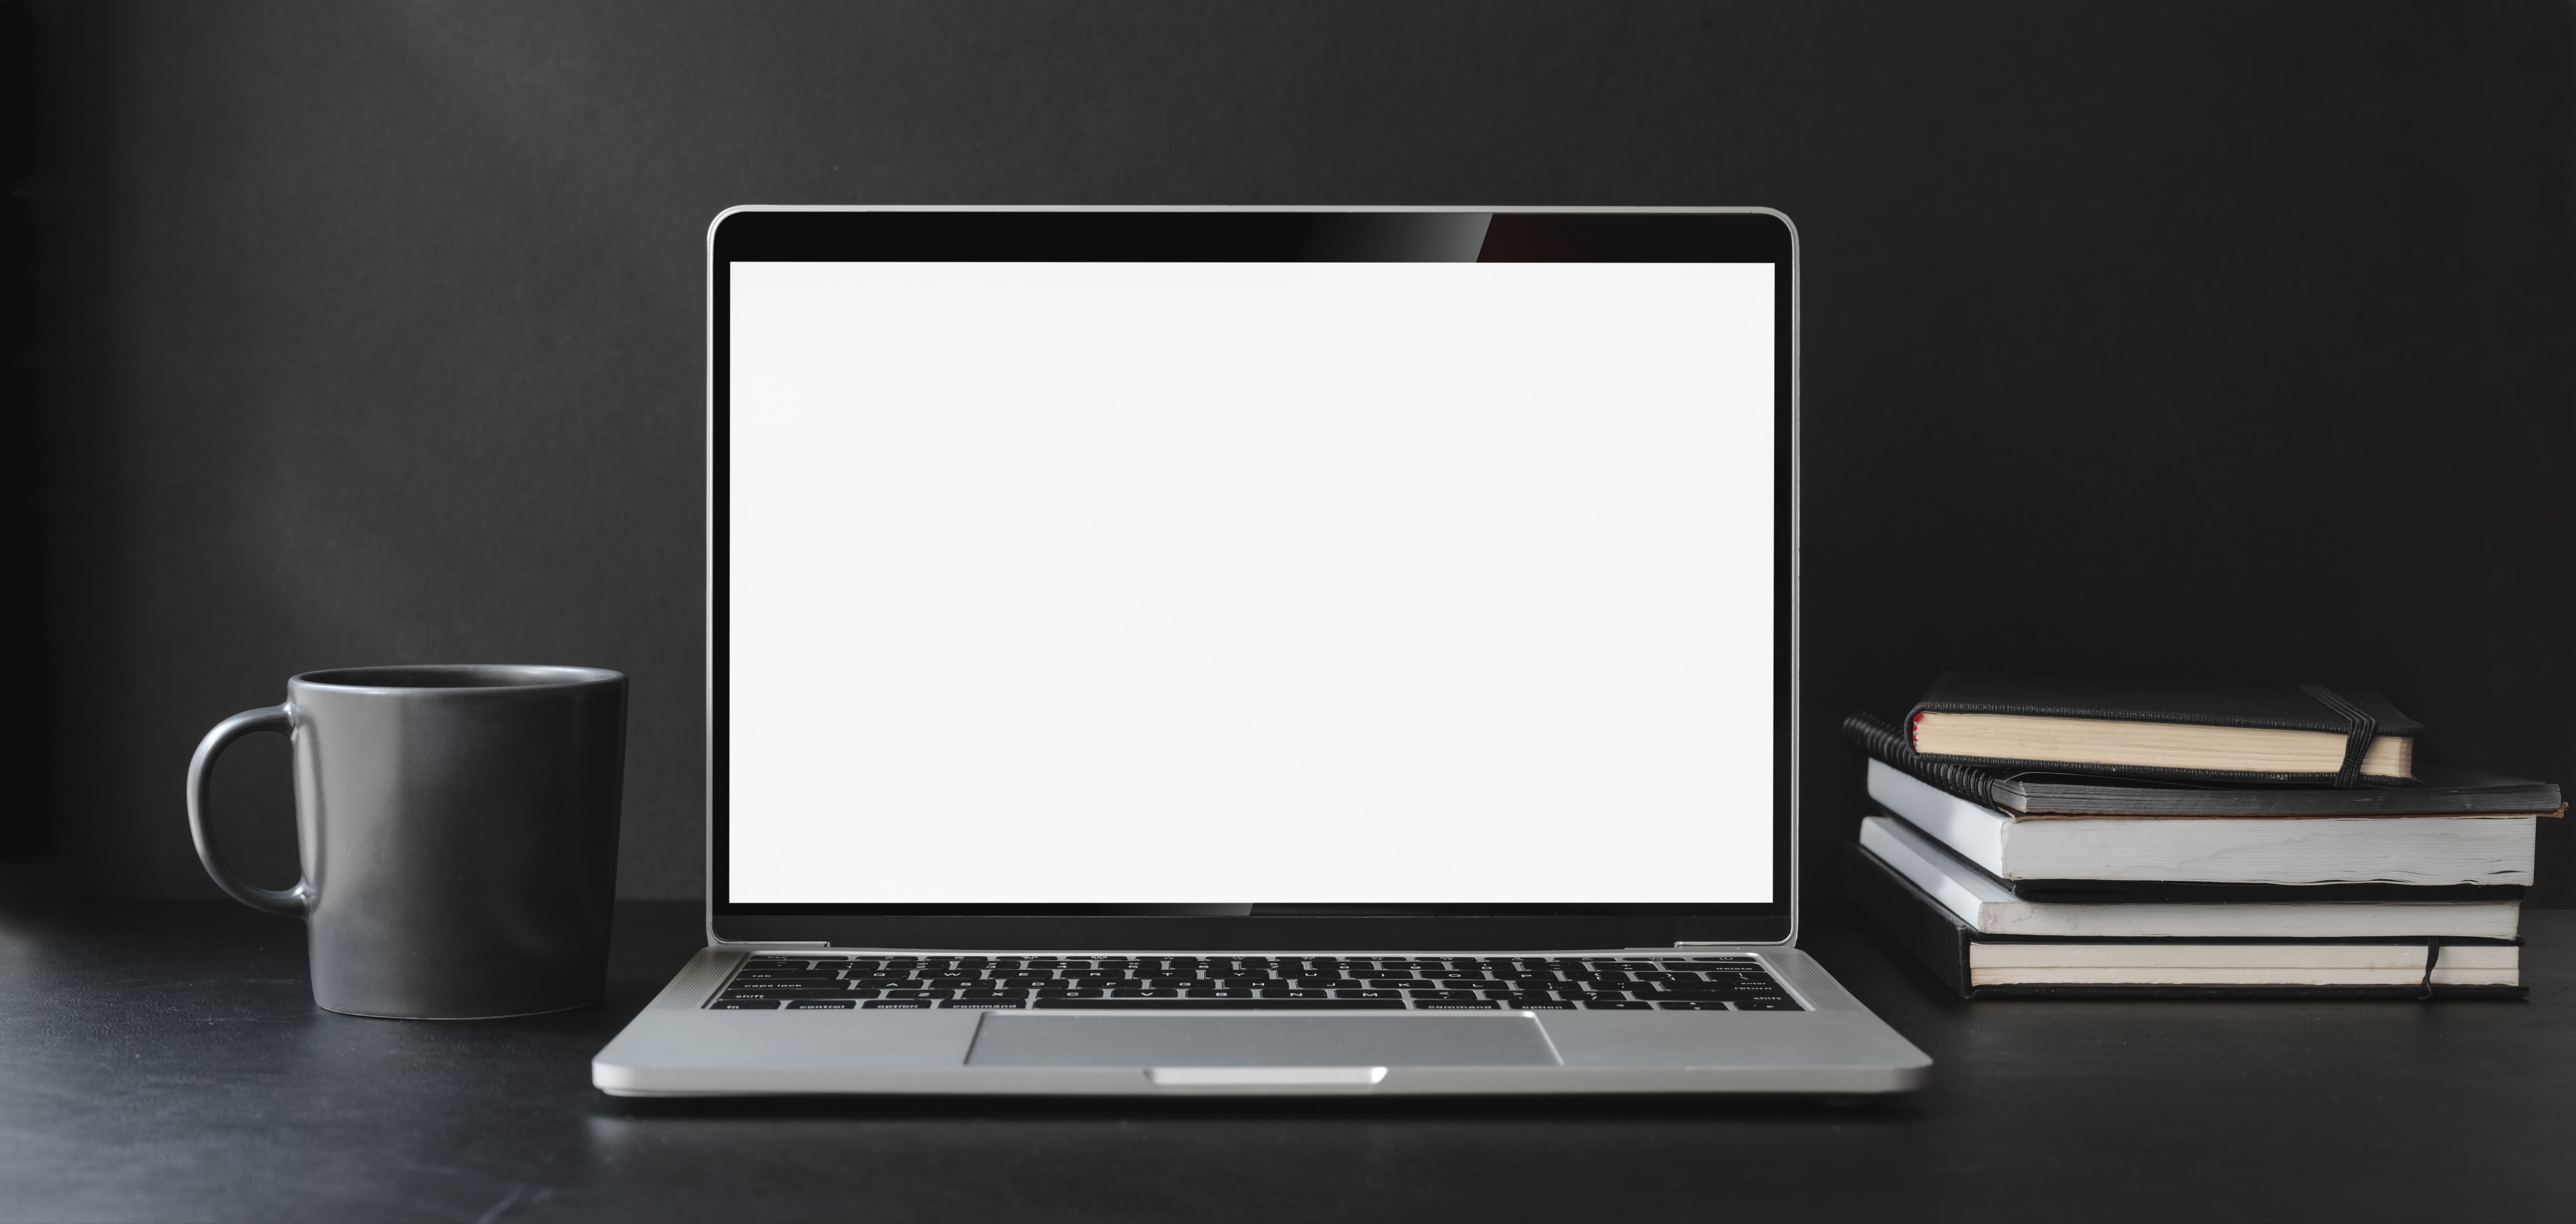
mac, laptop, personal computer, output device, technology, electronic device, product, computer, space bar, display device, netbook, screen, multimedia, personal computer hardware, Material property, gadget, computer hardware, flat panel display, desk, computer keyboard, table, Computer monitor accessory, touchpad, computer accessory